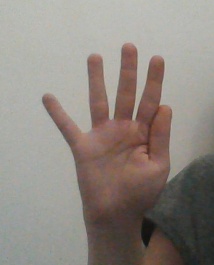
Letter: sheen